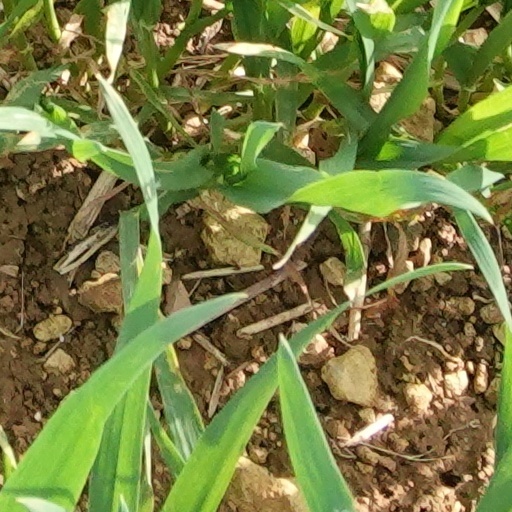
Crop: wheat